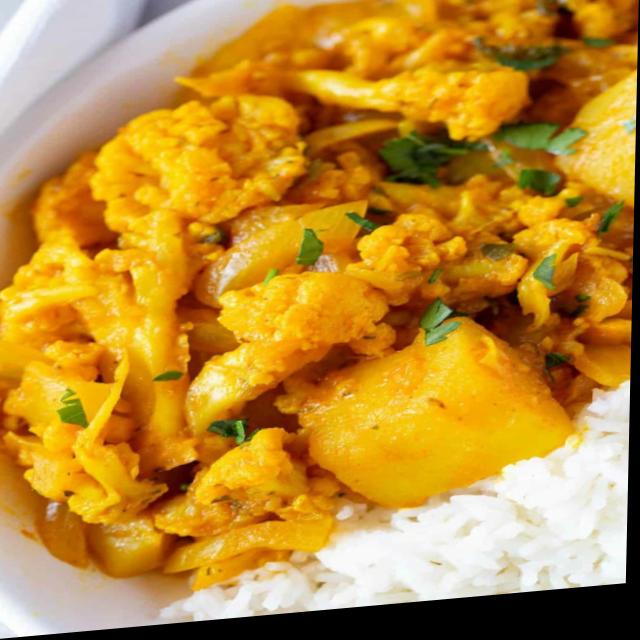
Dish: aloo_gobi